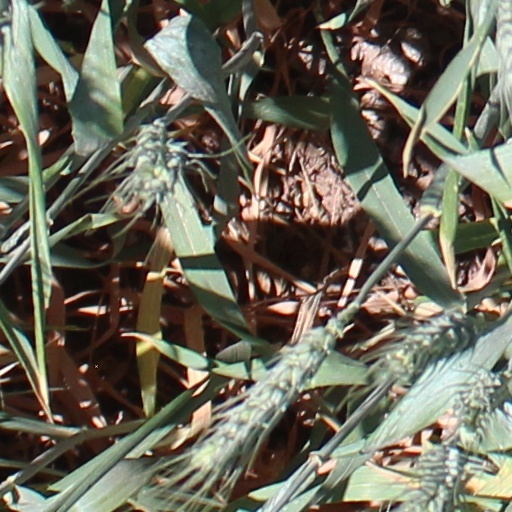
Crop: wheat